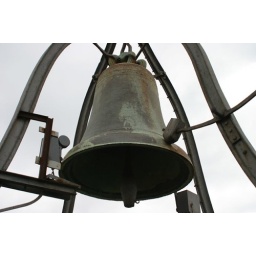
The large bell on the large clock tower in Orvieto